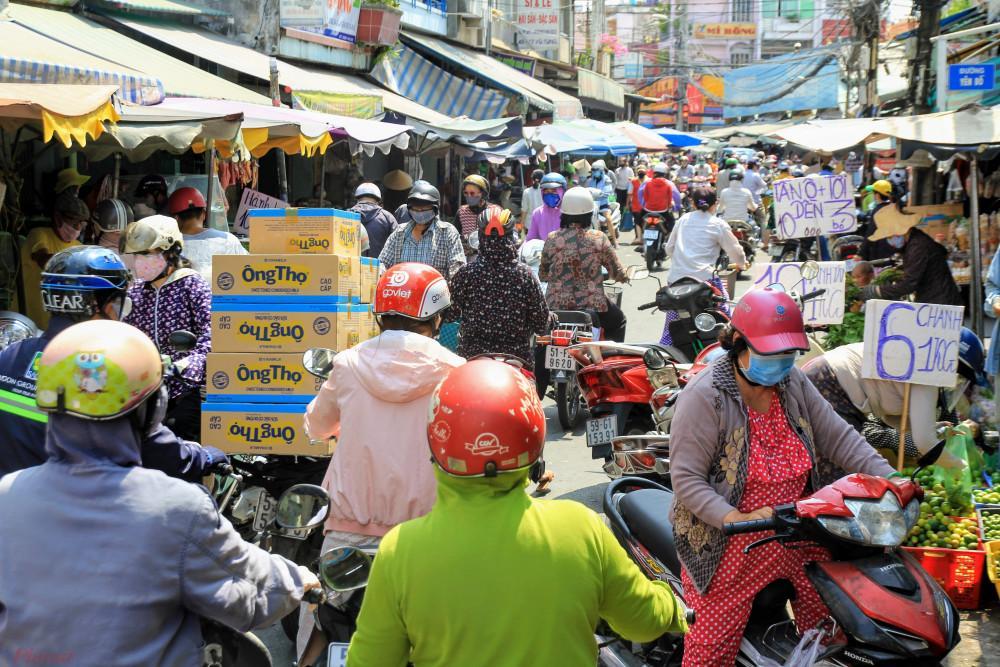
có nhiều người đang chạy xe máy bên trong khu chợ